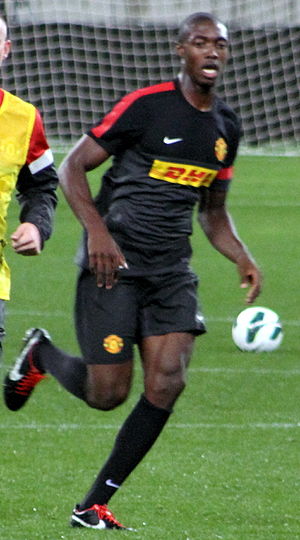
Tyler Blackett
Blackett, 2012
Tyler Nathan Blackett er en engelsk fodboldspiller, der spiller som forsvarer for Reading. Han har spillet for klubben siden 2016. Tidligere har han repræsenteret Manchester United, Birmingham, Celtic og Blackpool.